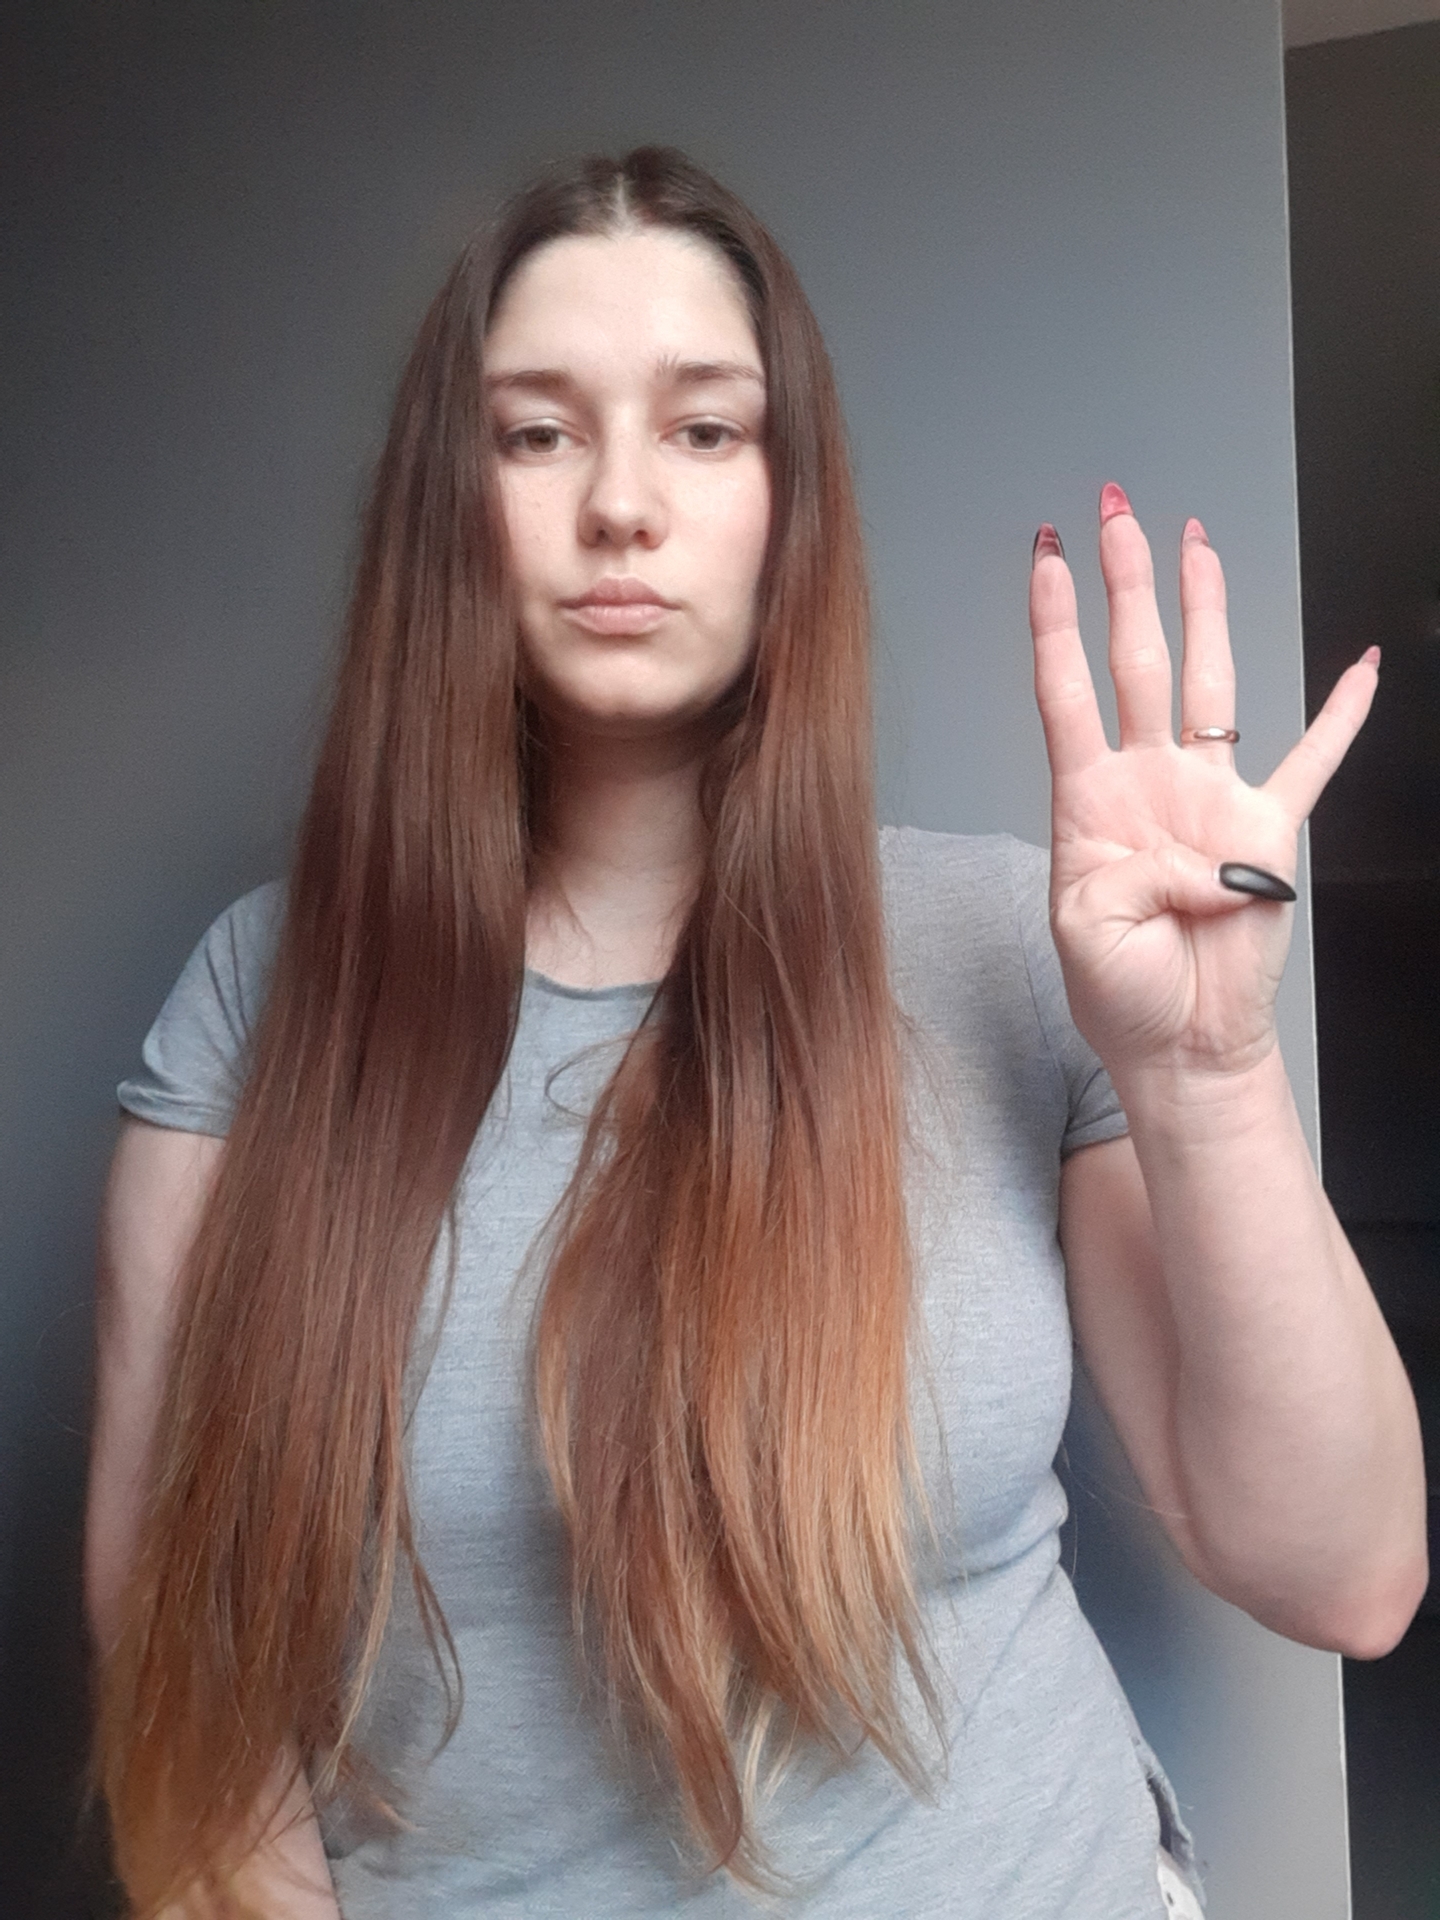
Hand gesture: four